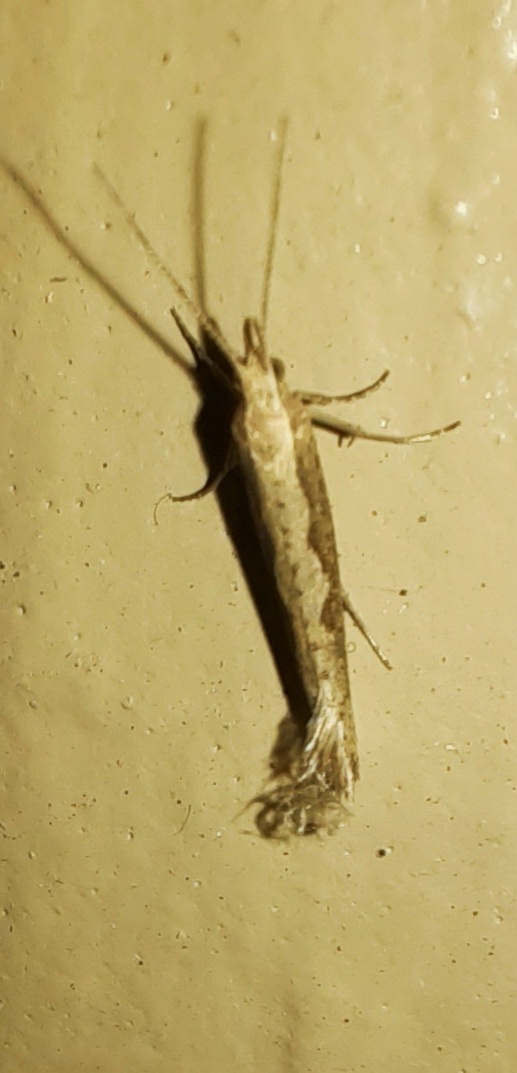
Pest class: diamondback_moth